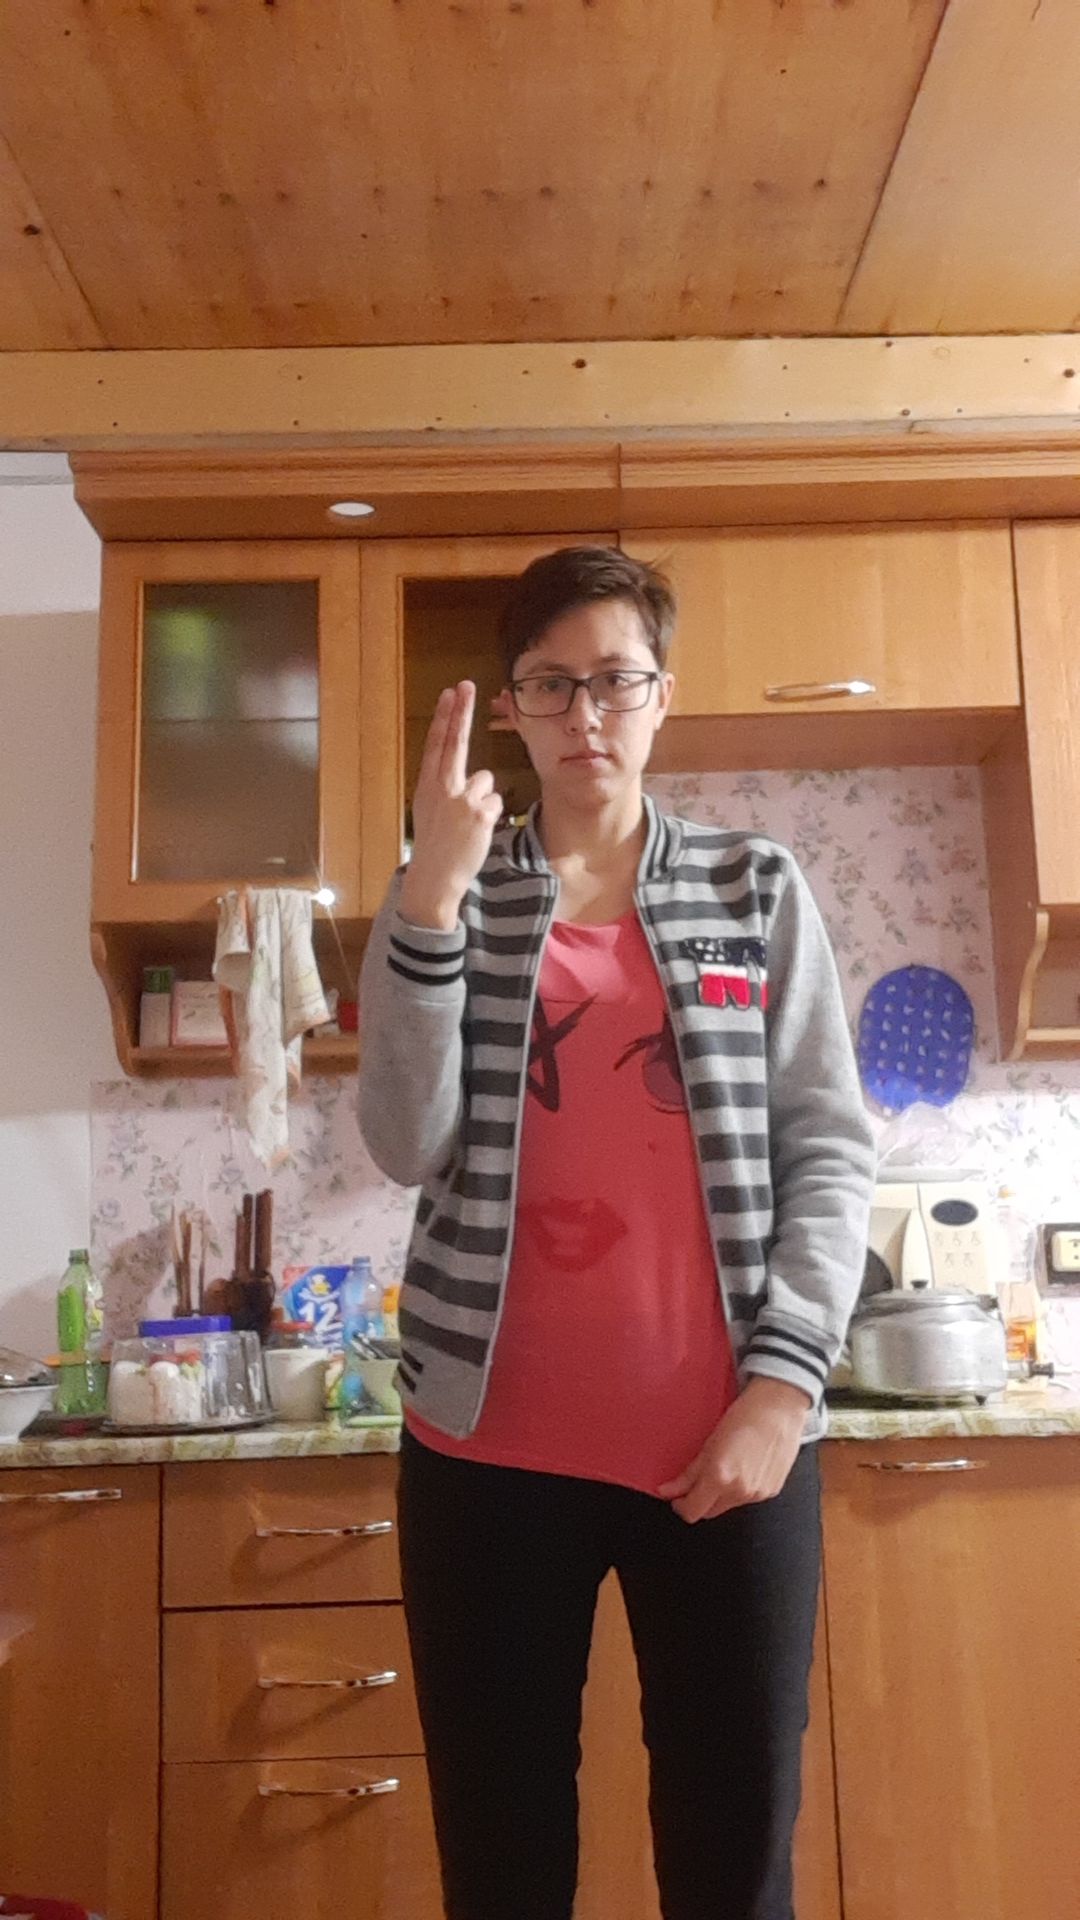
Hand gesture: two_up_inverted